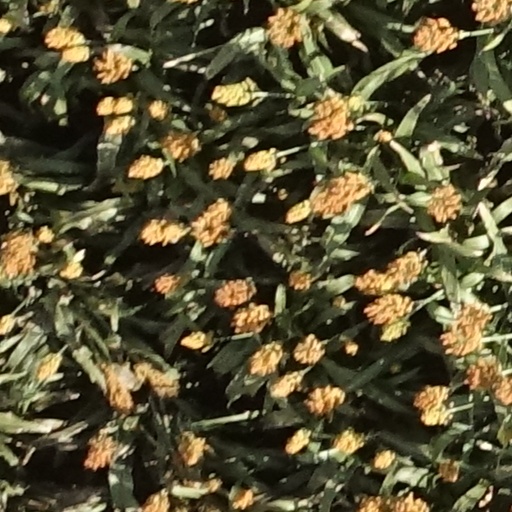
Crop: sorghum